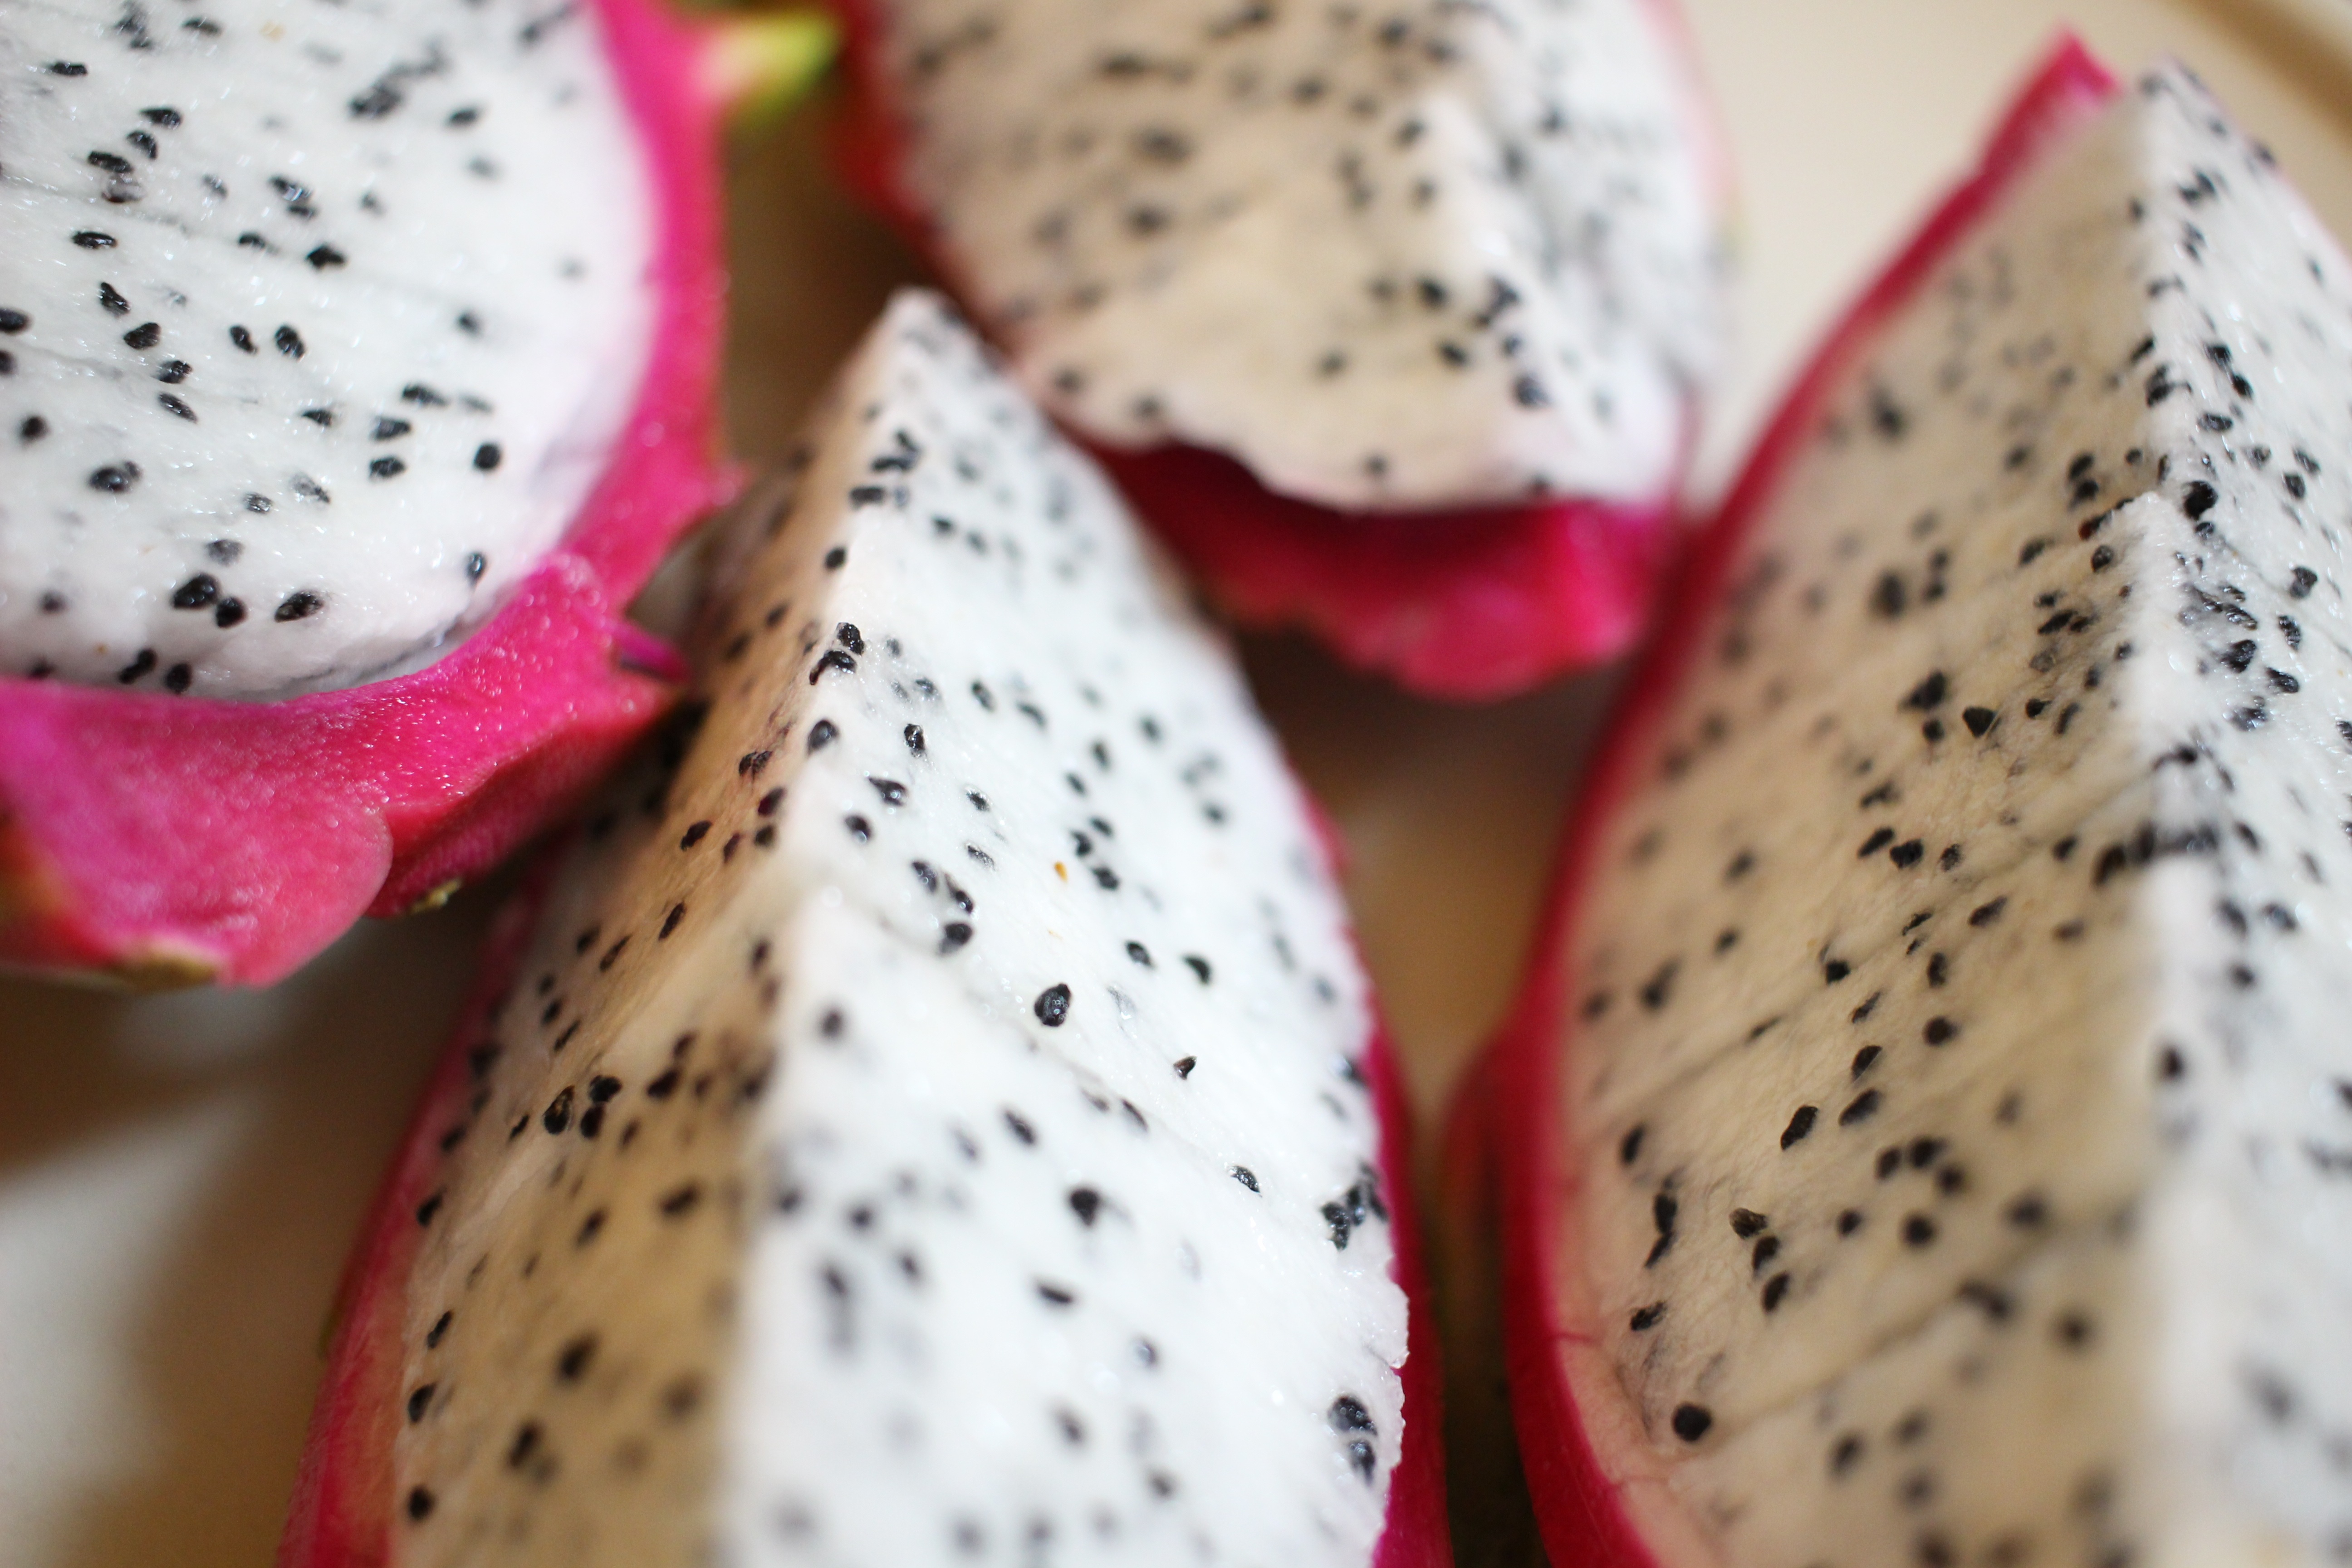
plant, fruit, flower, petal, pattern, food, produce, strawberry, dragon fruit, close up, strawberries, flowering plant, southern countries, pitaya, land plant